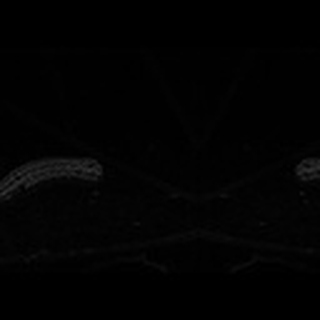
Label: cotton_army_worm